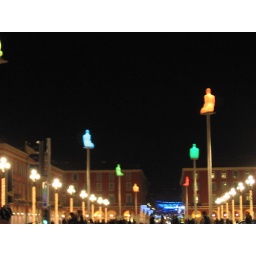
Men in the blue sky